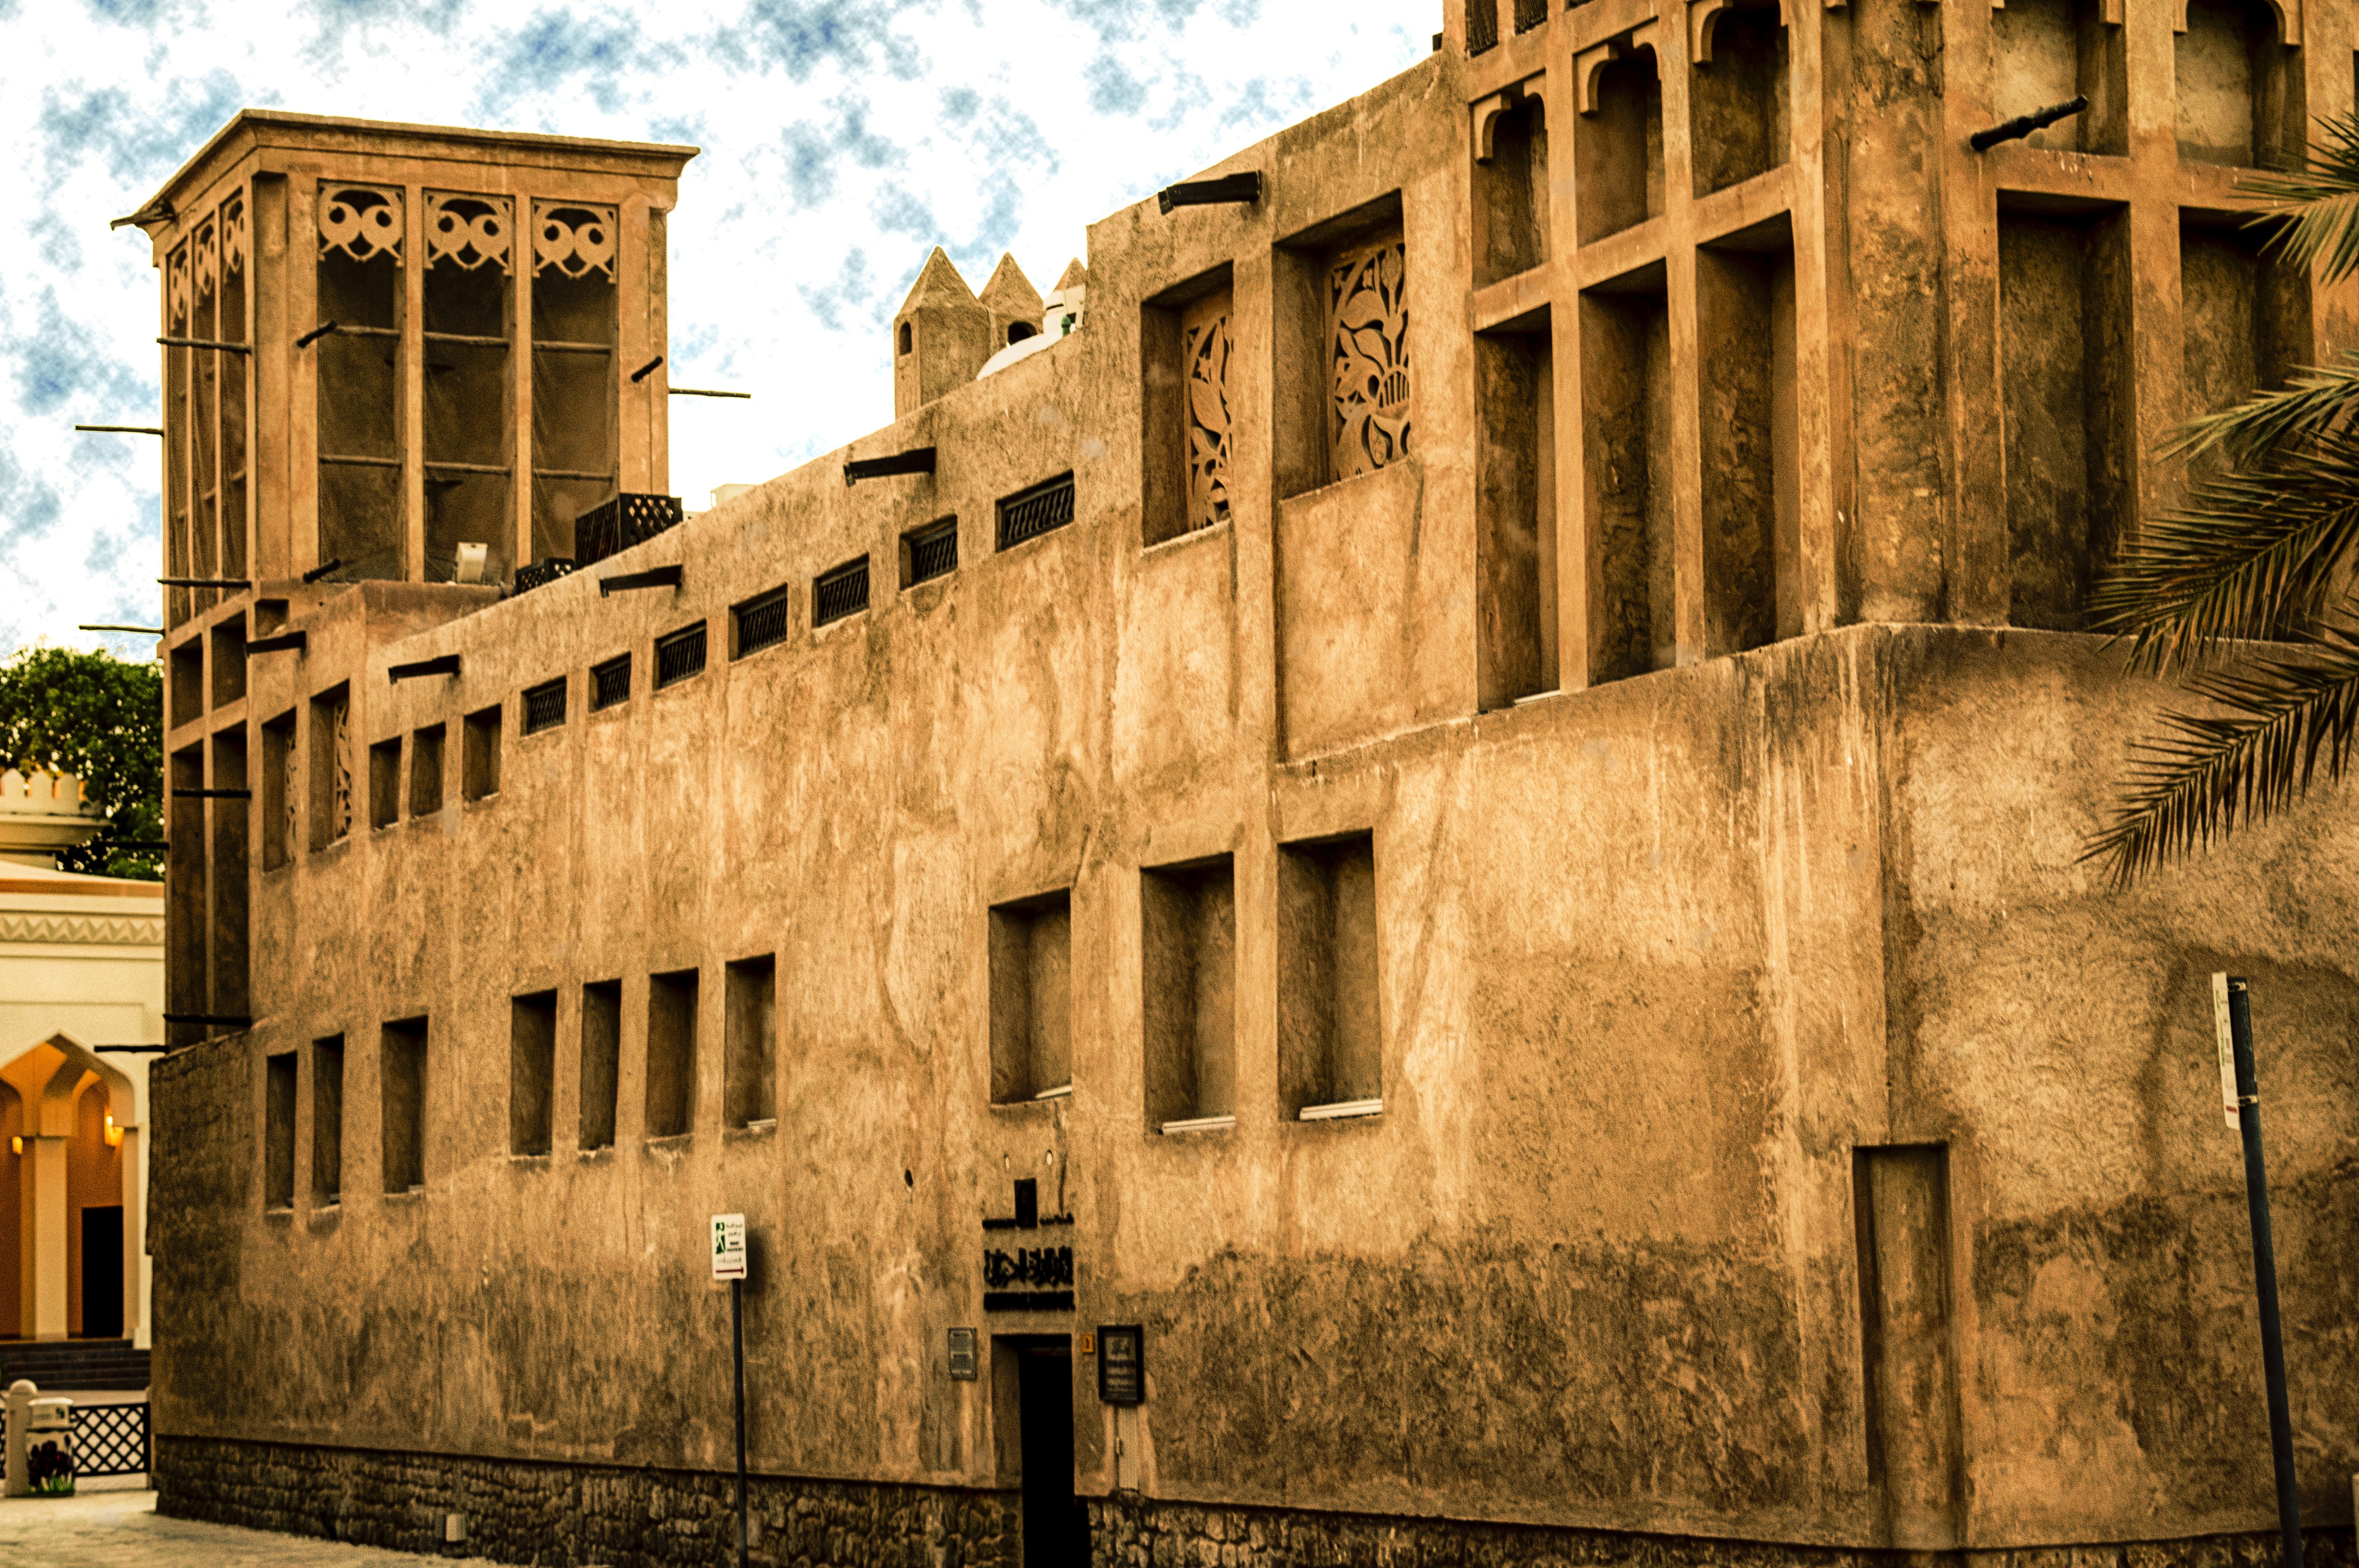
landscape, architecture, street, house, town, view, building, old, wall, monument, travel, dubai, religion, asia, facade, tourism, temple, culture, history, islam, heritage, oriental, traditional, urban area, ancient history, human settlement, bastakhia